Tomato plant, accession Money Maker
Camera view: horizontal (90 deg, fisheye); turntable rotation: 330 degrees
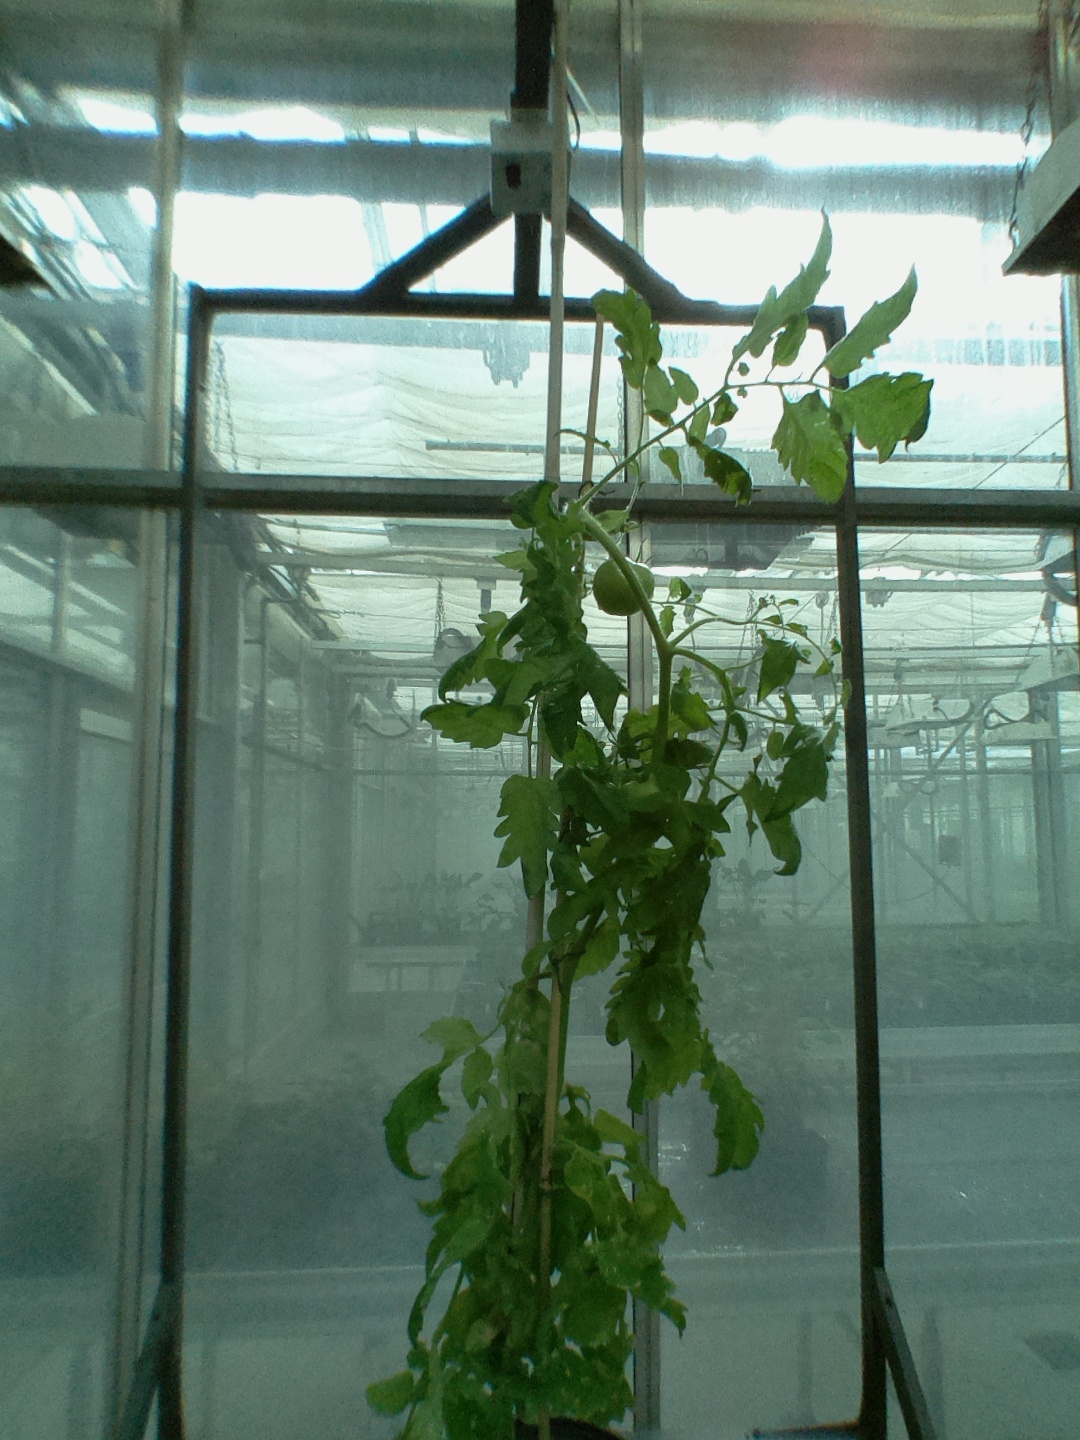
BBCH growth stage 77: 70%-80% of final fruit size